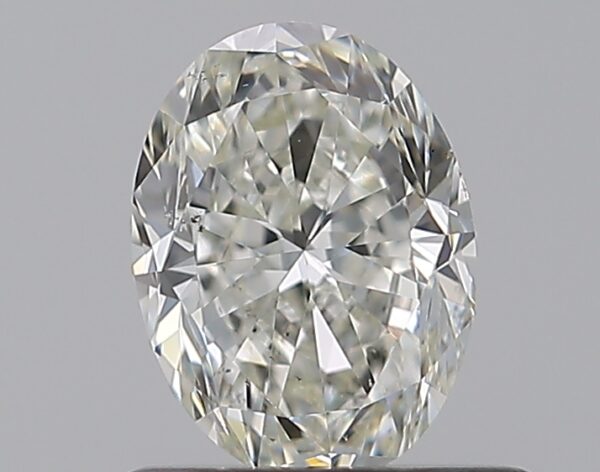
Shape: oval
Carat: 0.71
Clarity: SI1
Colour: I
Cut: GD
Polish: EX
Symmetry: VG
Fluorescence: N
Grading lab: GIA
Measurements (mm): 6.46 x 4.77 x 3.19